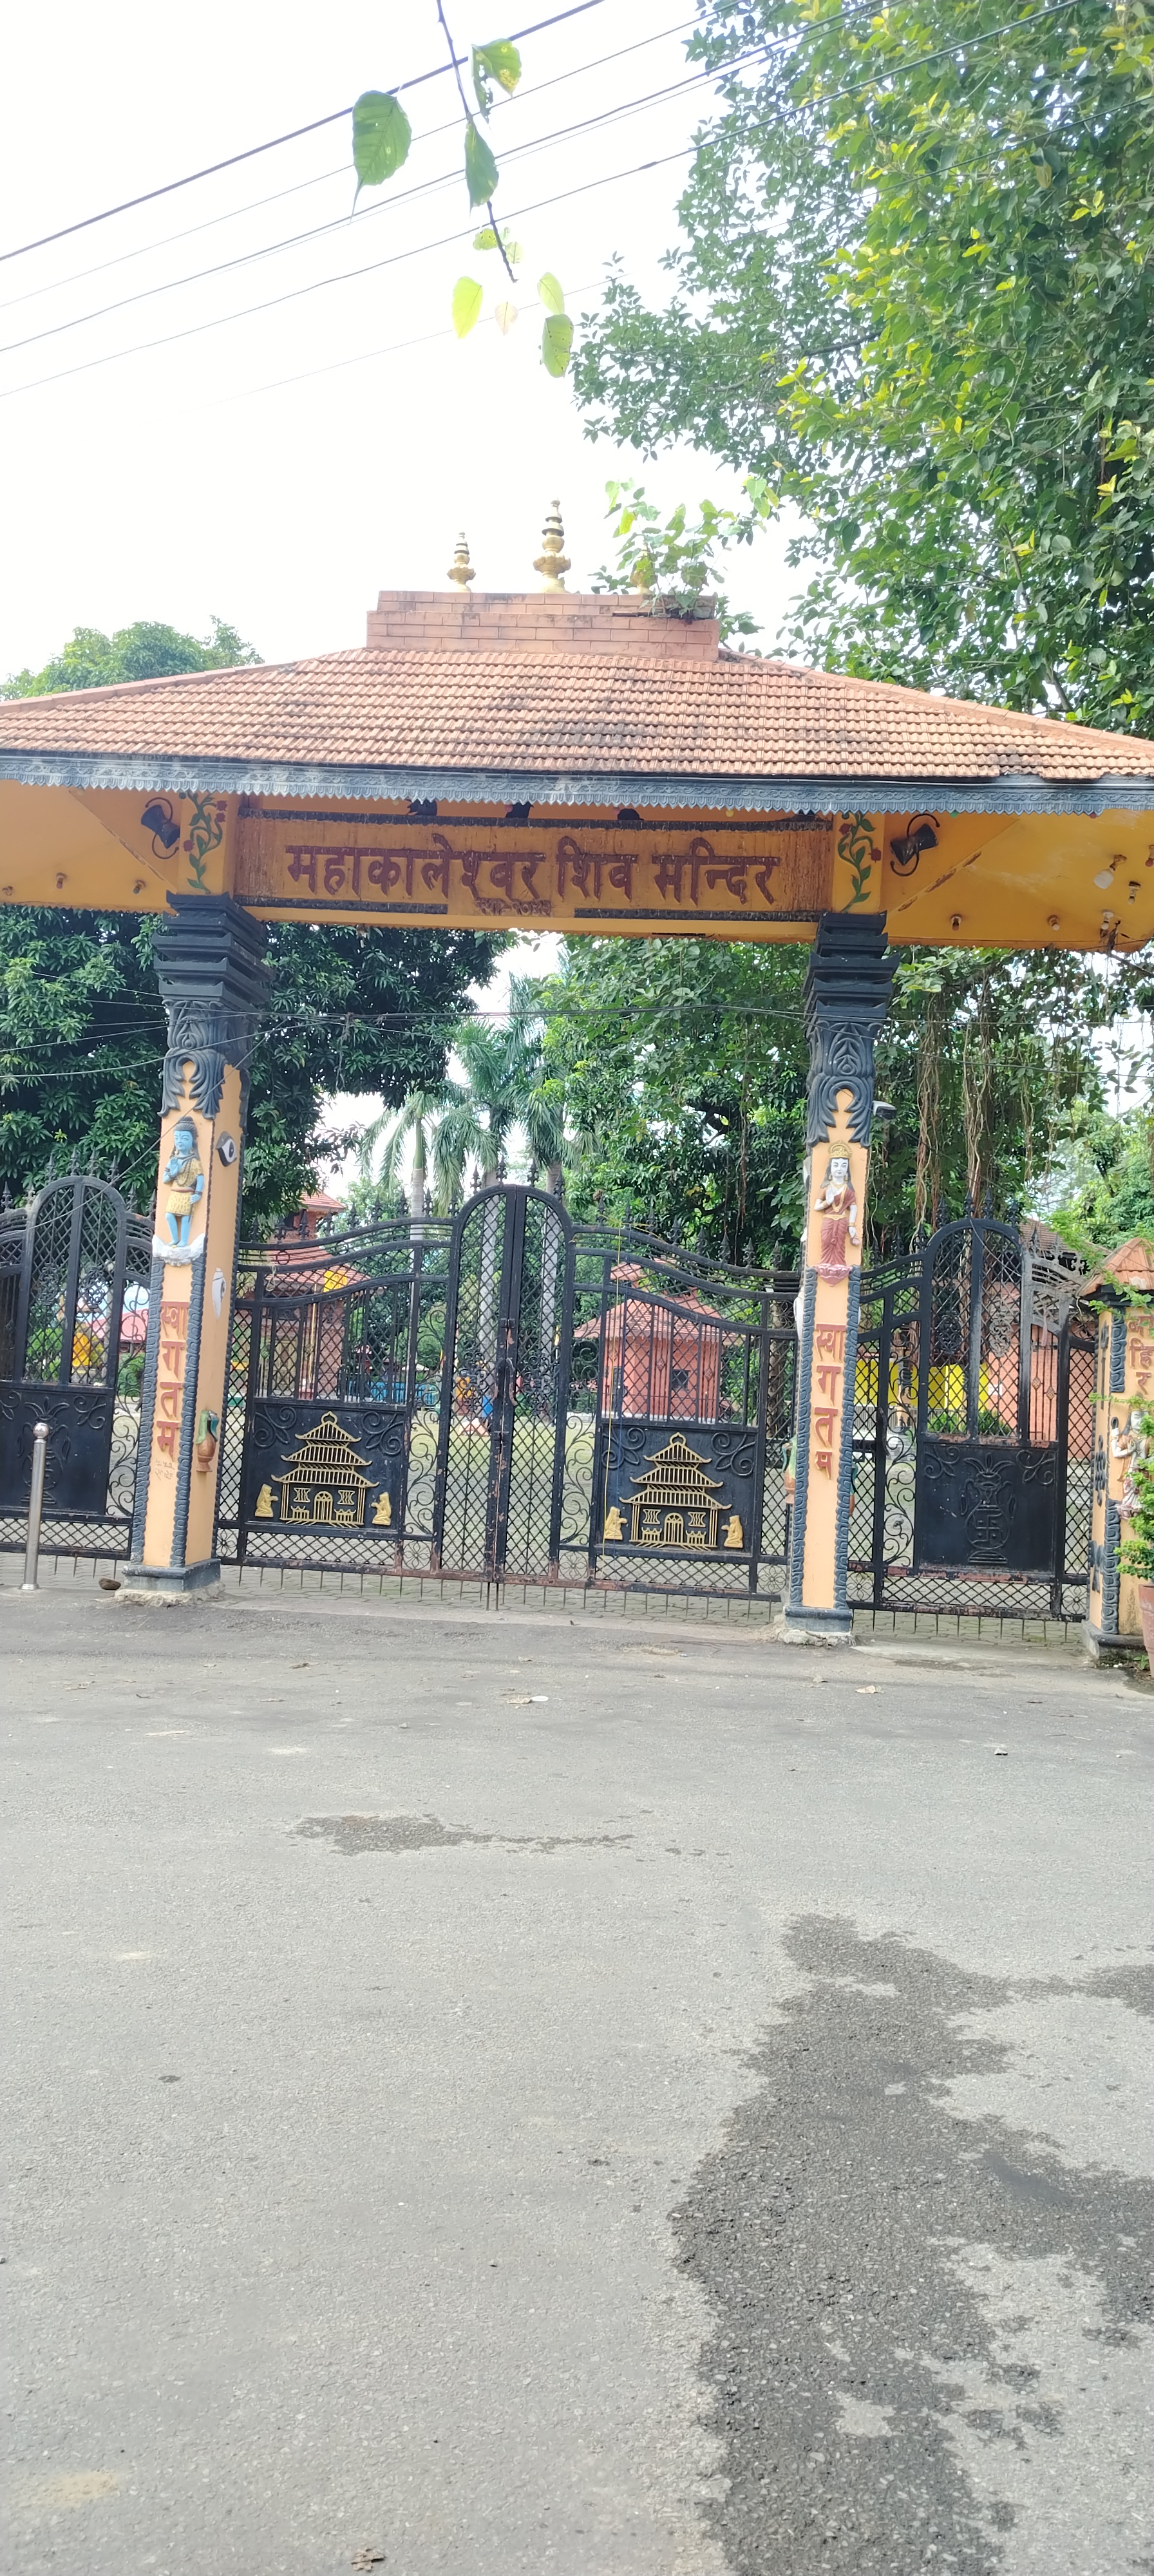
Heritage site: MahaKaleshwor_Shiva_Temple